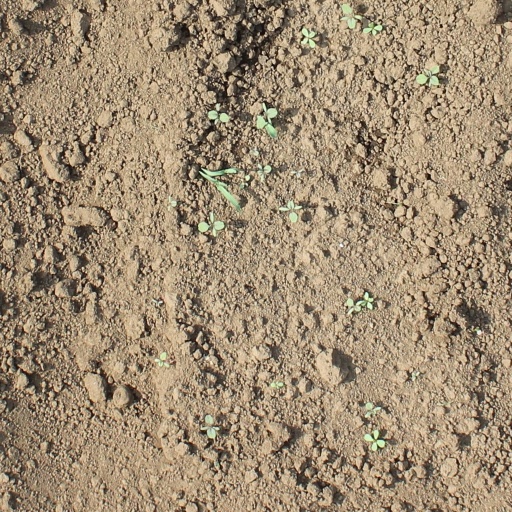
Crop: soybean